Lefse

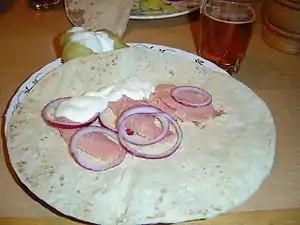
A lefse topped with "rakfisk", served with onion and sour cream

There are many ways of flavoring lefse. The most common is adding butter and sugar to the lefse and rolling it up. In Norway, this is known as . Other options include adding cinnamon, or spreading jelly, lingonberries, or gomme on it. Scandinavian-American variations include rolling it with a thin layer of peanut butter and sugar, with butter and white or brown sugar, with butter and corn syrup, or with butter and salt, or with ham and eggs. Also eaten with beef and other savory items like ribberull and mustard, it is comparable to a tortilla. Lefse is a traditional accompaniment to lutefisk, and the fish is often rolled up in the lefse.